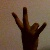
The image shows a hand gesture representing the number 7 in Indian Sign Language.